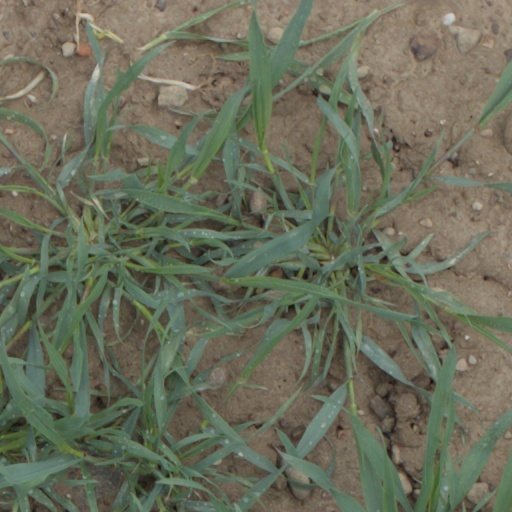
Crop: wheat